Pak Chin

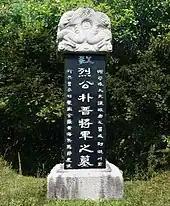
Tomb of Pak Chin in Baekhak-myeon, Yeoncheon County

Pak Chin (25 August 1560 – March 1597), was a Korean Joseon Dynasty Army general and politician. He was a general during the Imjin War. Pak came from the Miryang Pak clan.